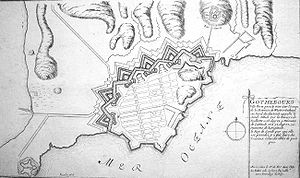
Göteborg / Historie / Göteborg grundlægges
Göteborg på et stik fra 1705 med de tydlige voldanlæg.
Göteborg ligger på begge sider af Göta älvs sydlige udløb i Kattegat ved den svenske vestkyst og er med 549.839 indbyggere Sveriges næststørste og Skandinaviens fjerdestørste by.